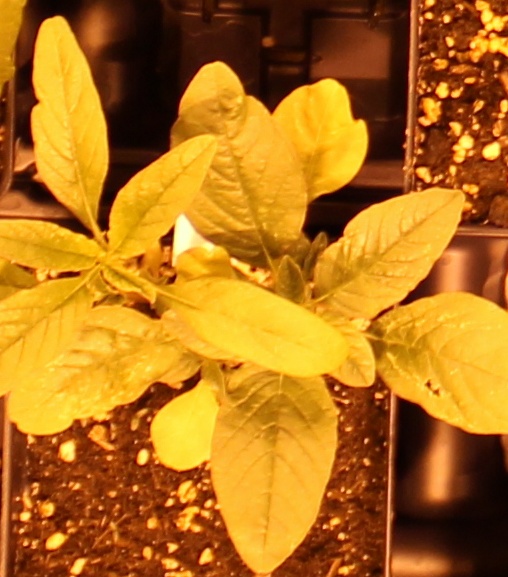
Label: Waterhemp